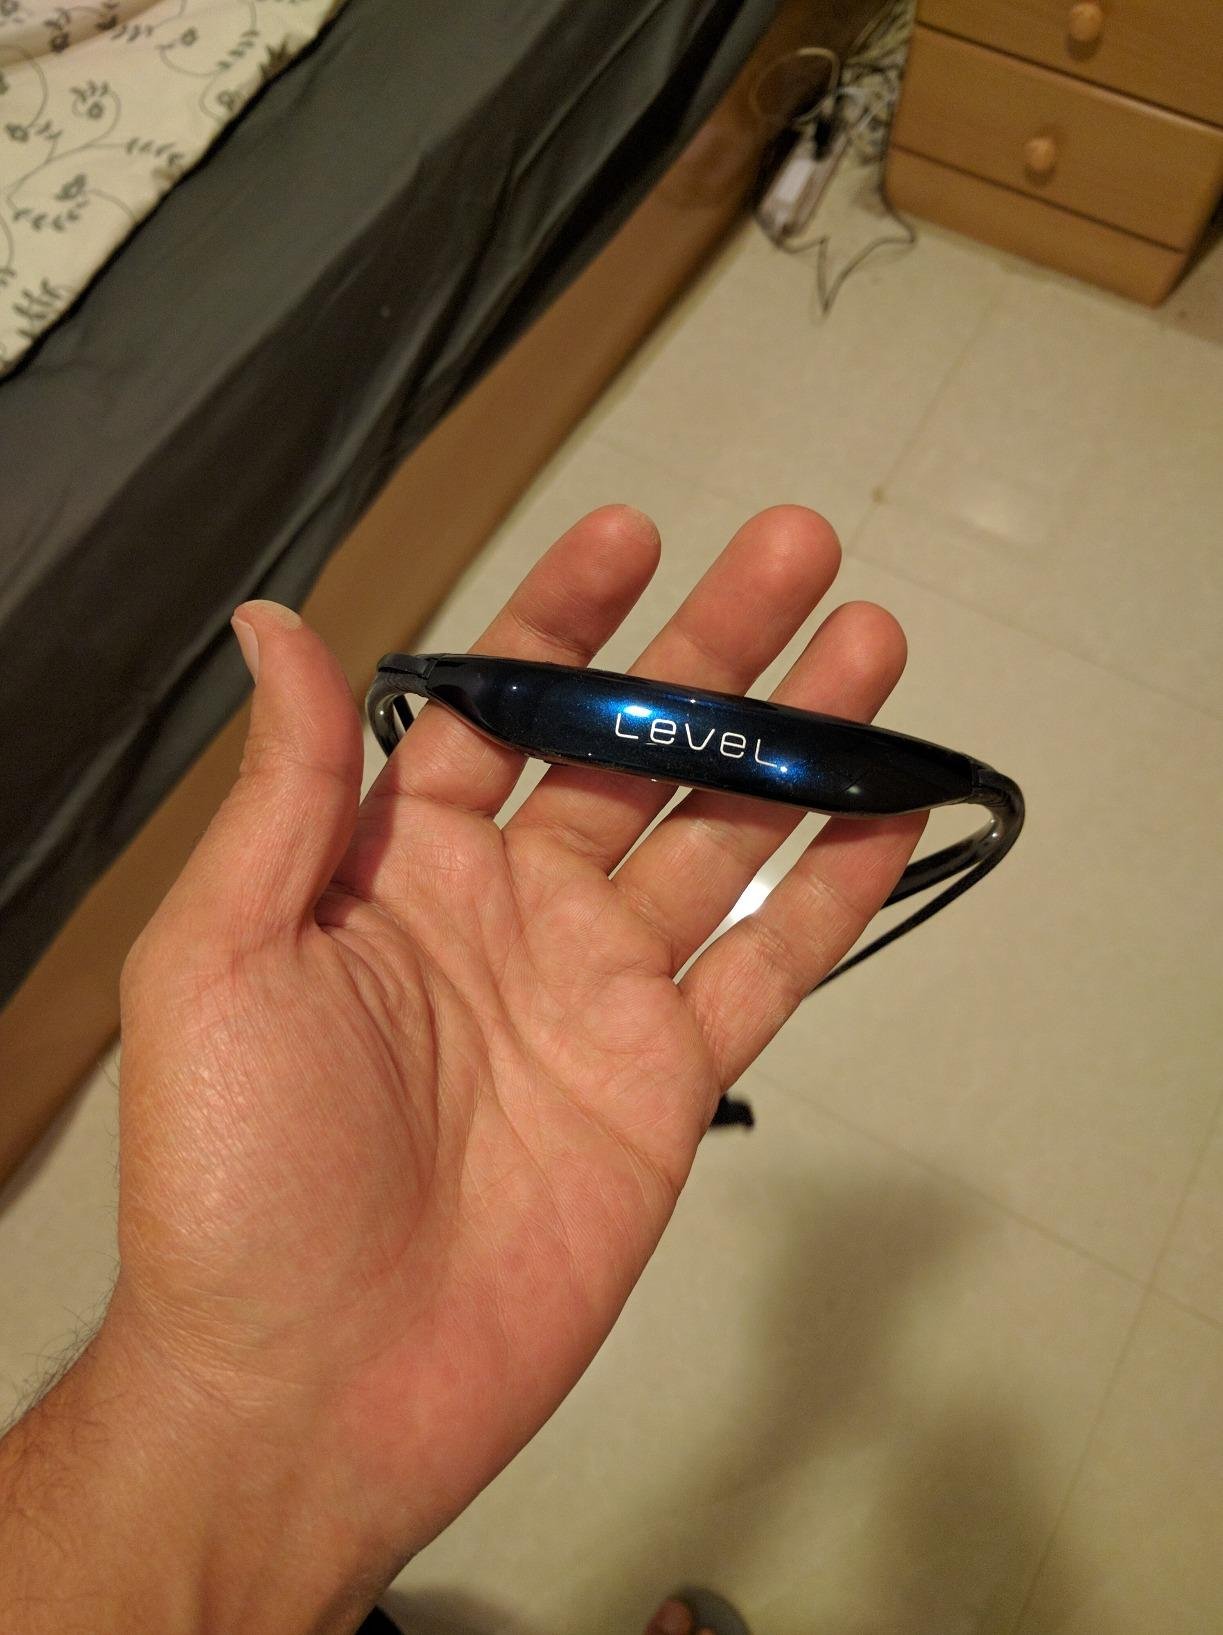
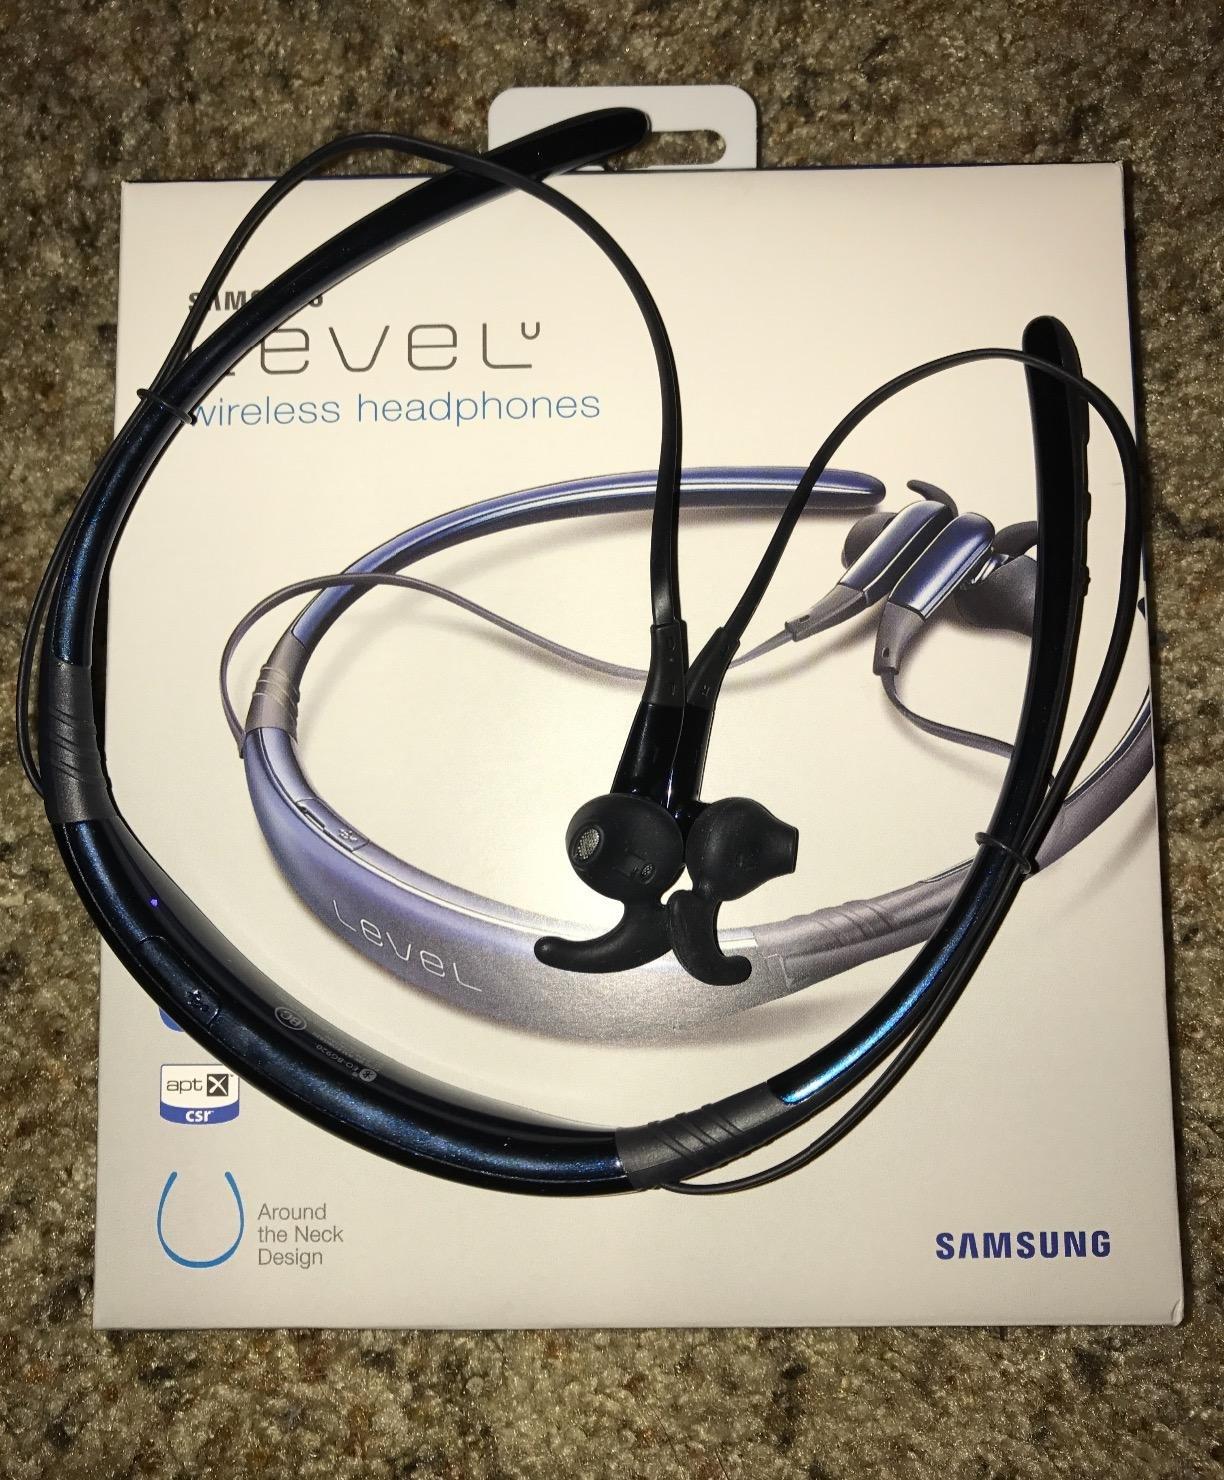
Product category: headphones
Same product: yes